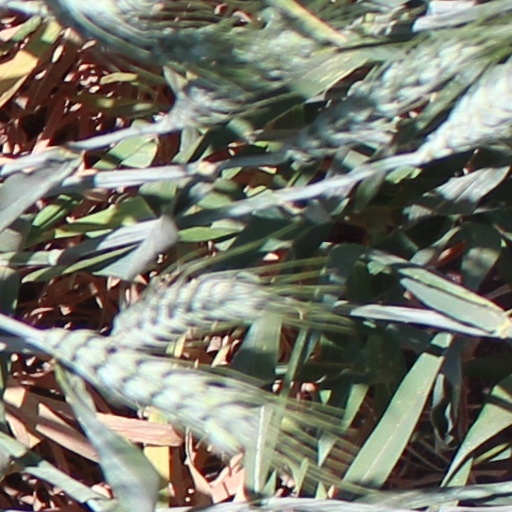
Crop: wheat